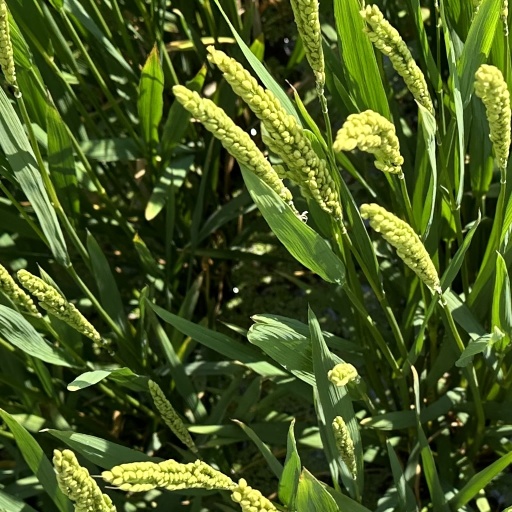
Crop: rice